First inauguration of Donald Trump

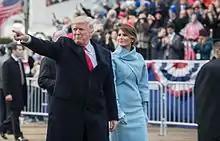
President Donald Trump and First Lady Melania Trump walking the parade route on Pennsylvania Avenue

Following the luncheon, Trump, Pence, and their wives reviewed an honor guard of troops at the East Front of the U.S. Capitol before beginning the parade. The inaugural parade route ran along Pennsylvania Avenue, NW from the U.S. Capitol, ending at the north face of the White House. During most of the parade, President Trump and First Lady Melania Trump traveled in the armored limousine used by the president because of potential security threats. The president and first lady exited their limousine twice, walking on Pennsylvania Avenue for portions of the parade, a longstanding custom. Vice President Pence and his wife Karen walked the parade route at several points with their children as well.